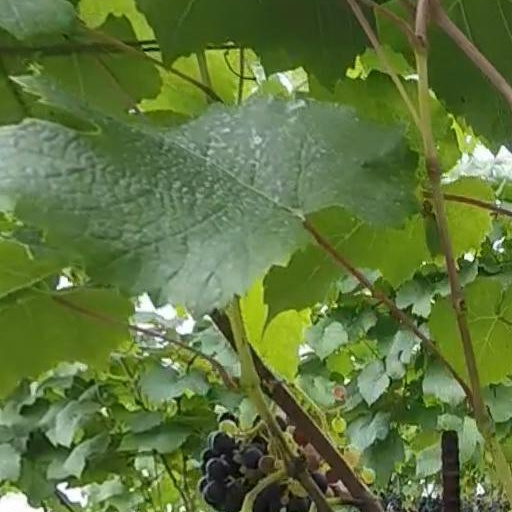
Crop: grape